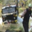
Label: truck